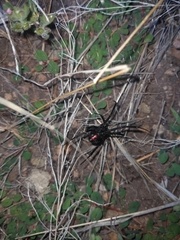
Species: Lactrodectus_hesperus